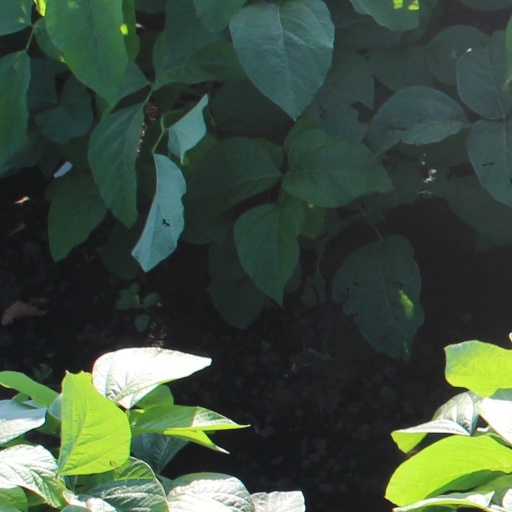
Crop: soybean